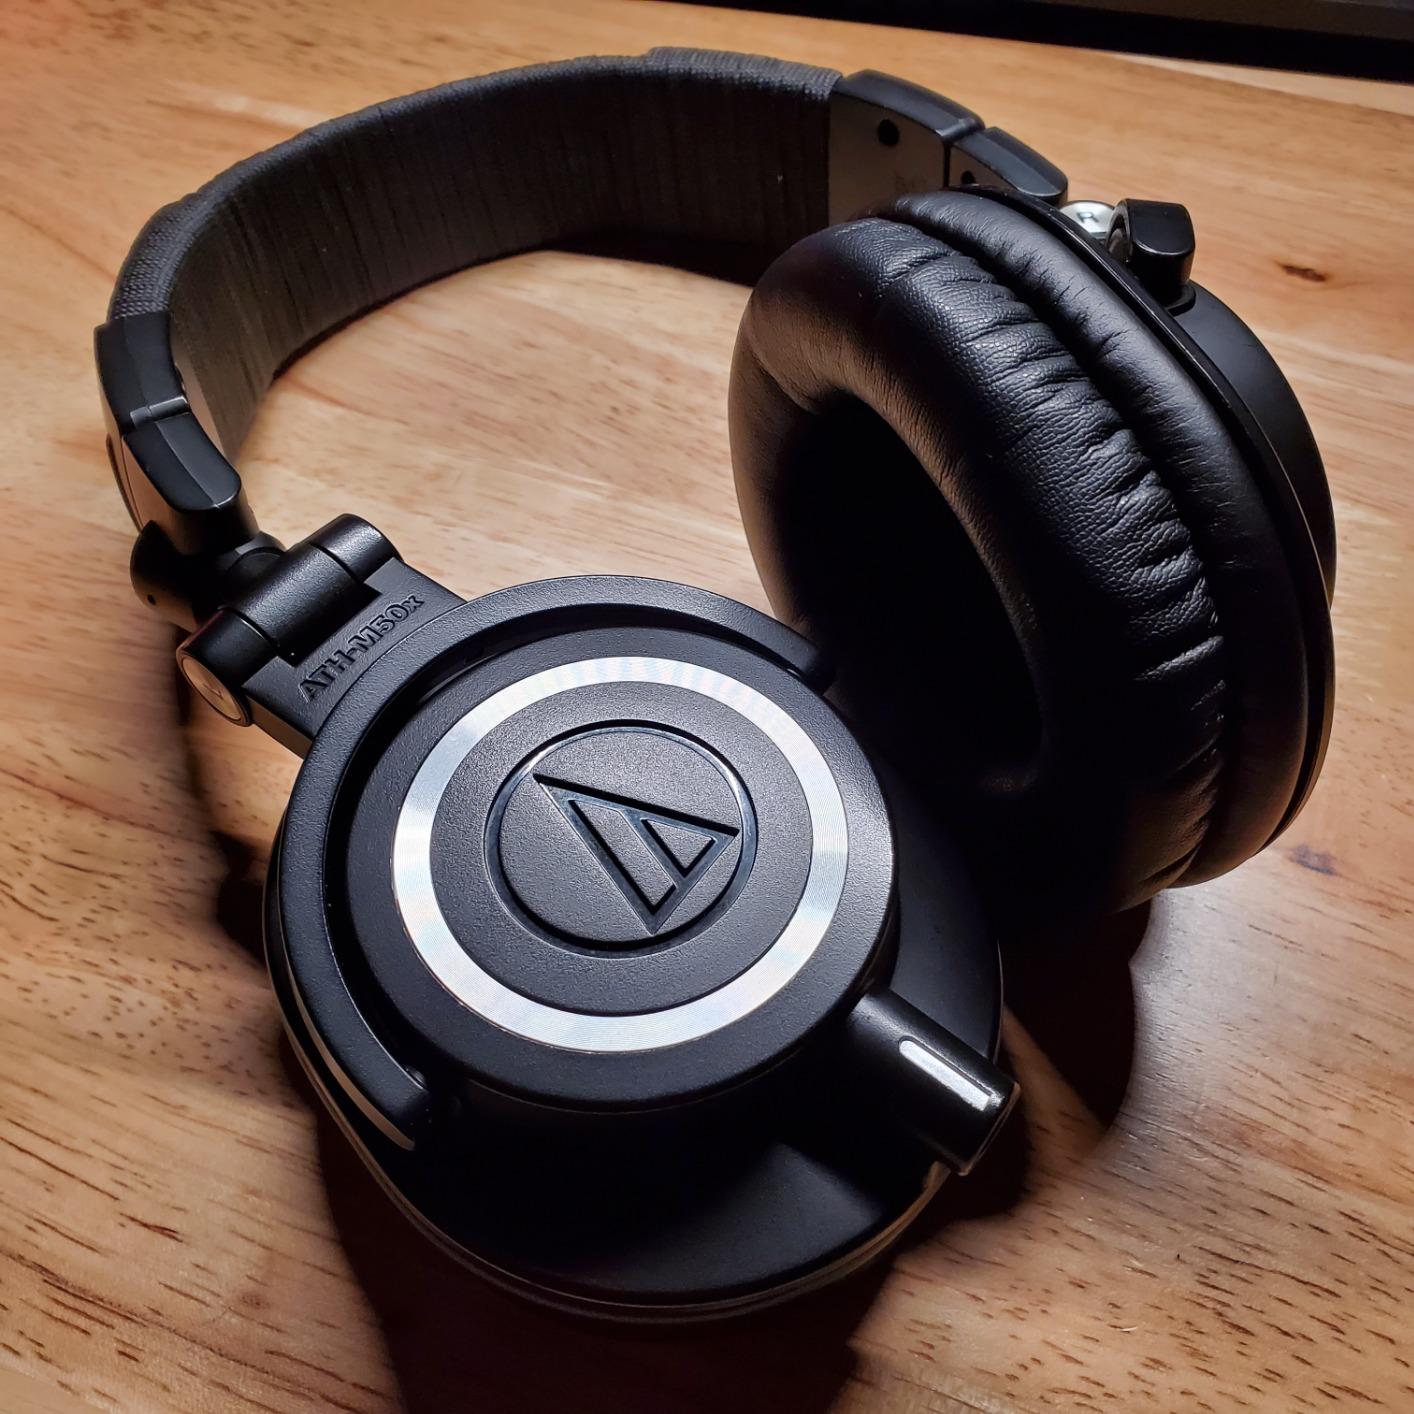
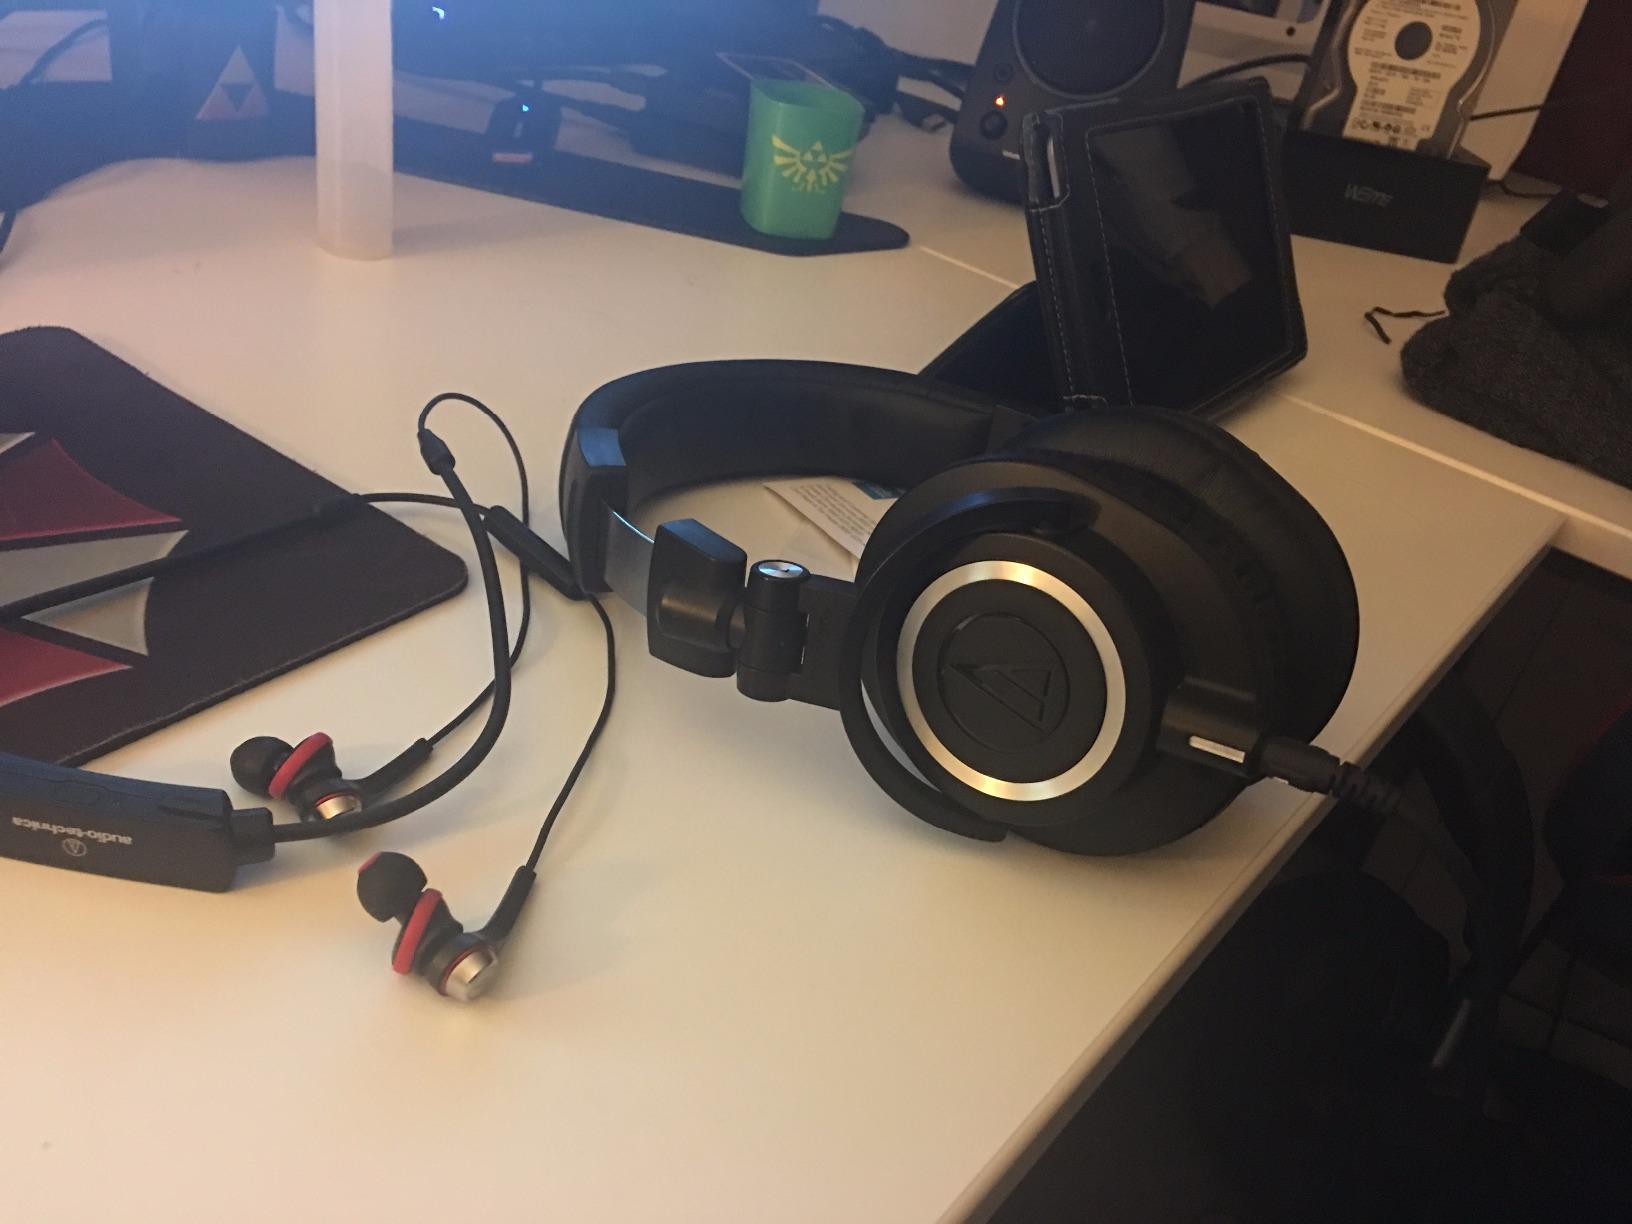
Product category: headphones
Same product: no